Gold Box

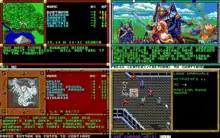
Clockwise from upper left: overland map exploration; plot cut scene; overall combat interface; dungeon exploration view/battle encounter approach

Gold Box is a series of role-playing video games produced by Strategic Simulations from 1988 to 1992. The company acquired a license to produce games based on the "Advanced Dungeons & Dragons" role-playing game from TSR, Inc. These games share a common game engine that came to be known as the "Gold Box Engine" after the gold-colored boxes in which most games of the series were sold.